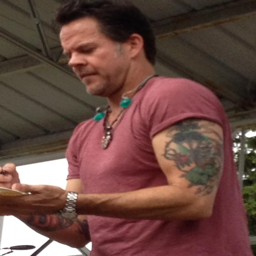
country artist , look at those arms !